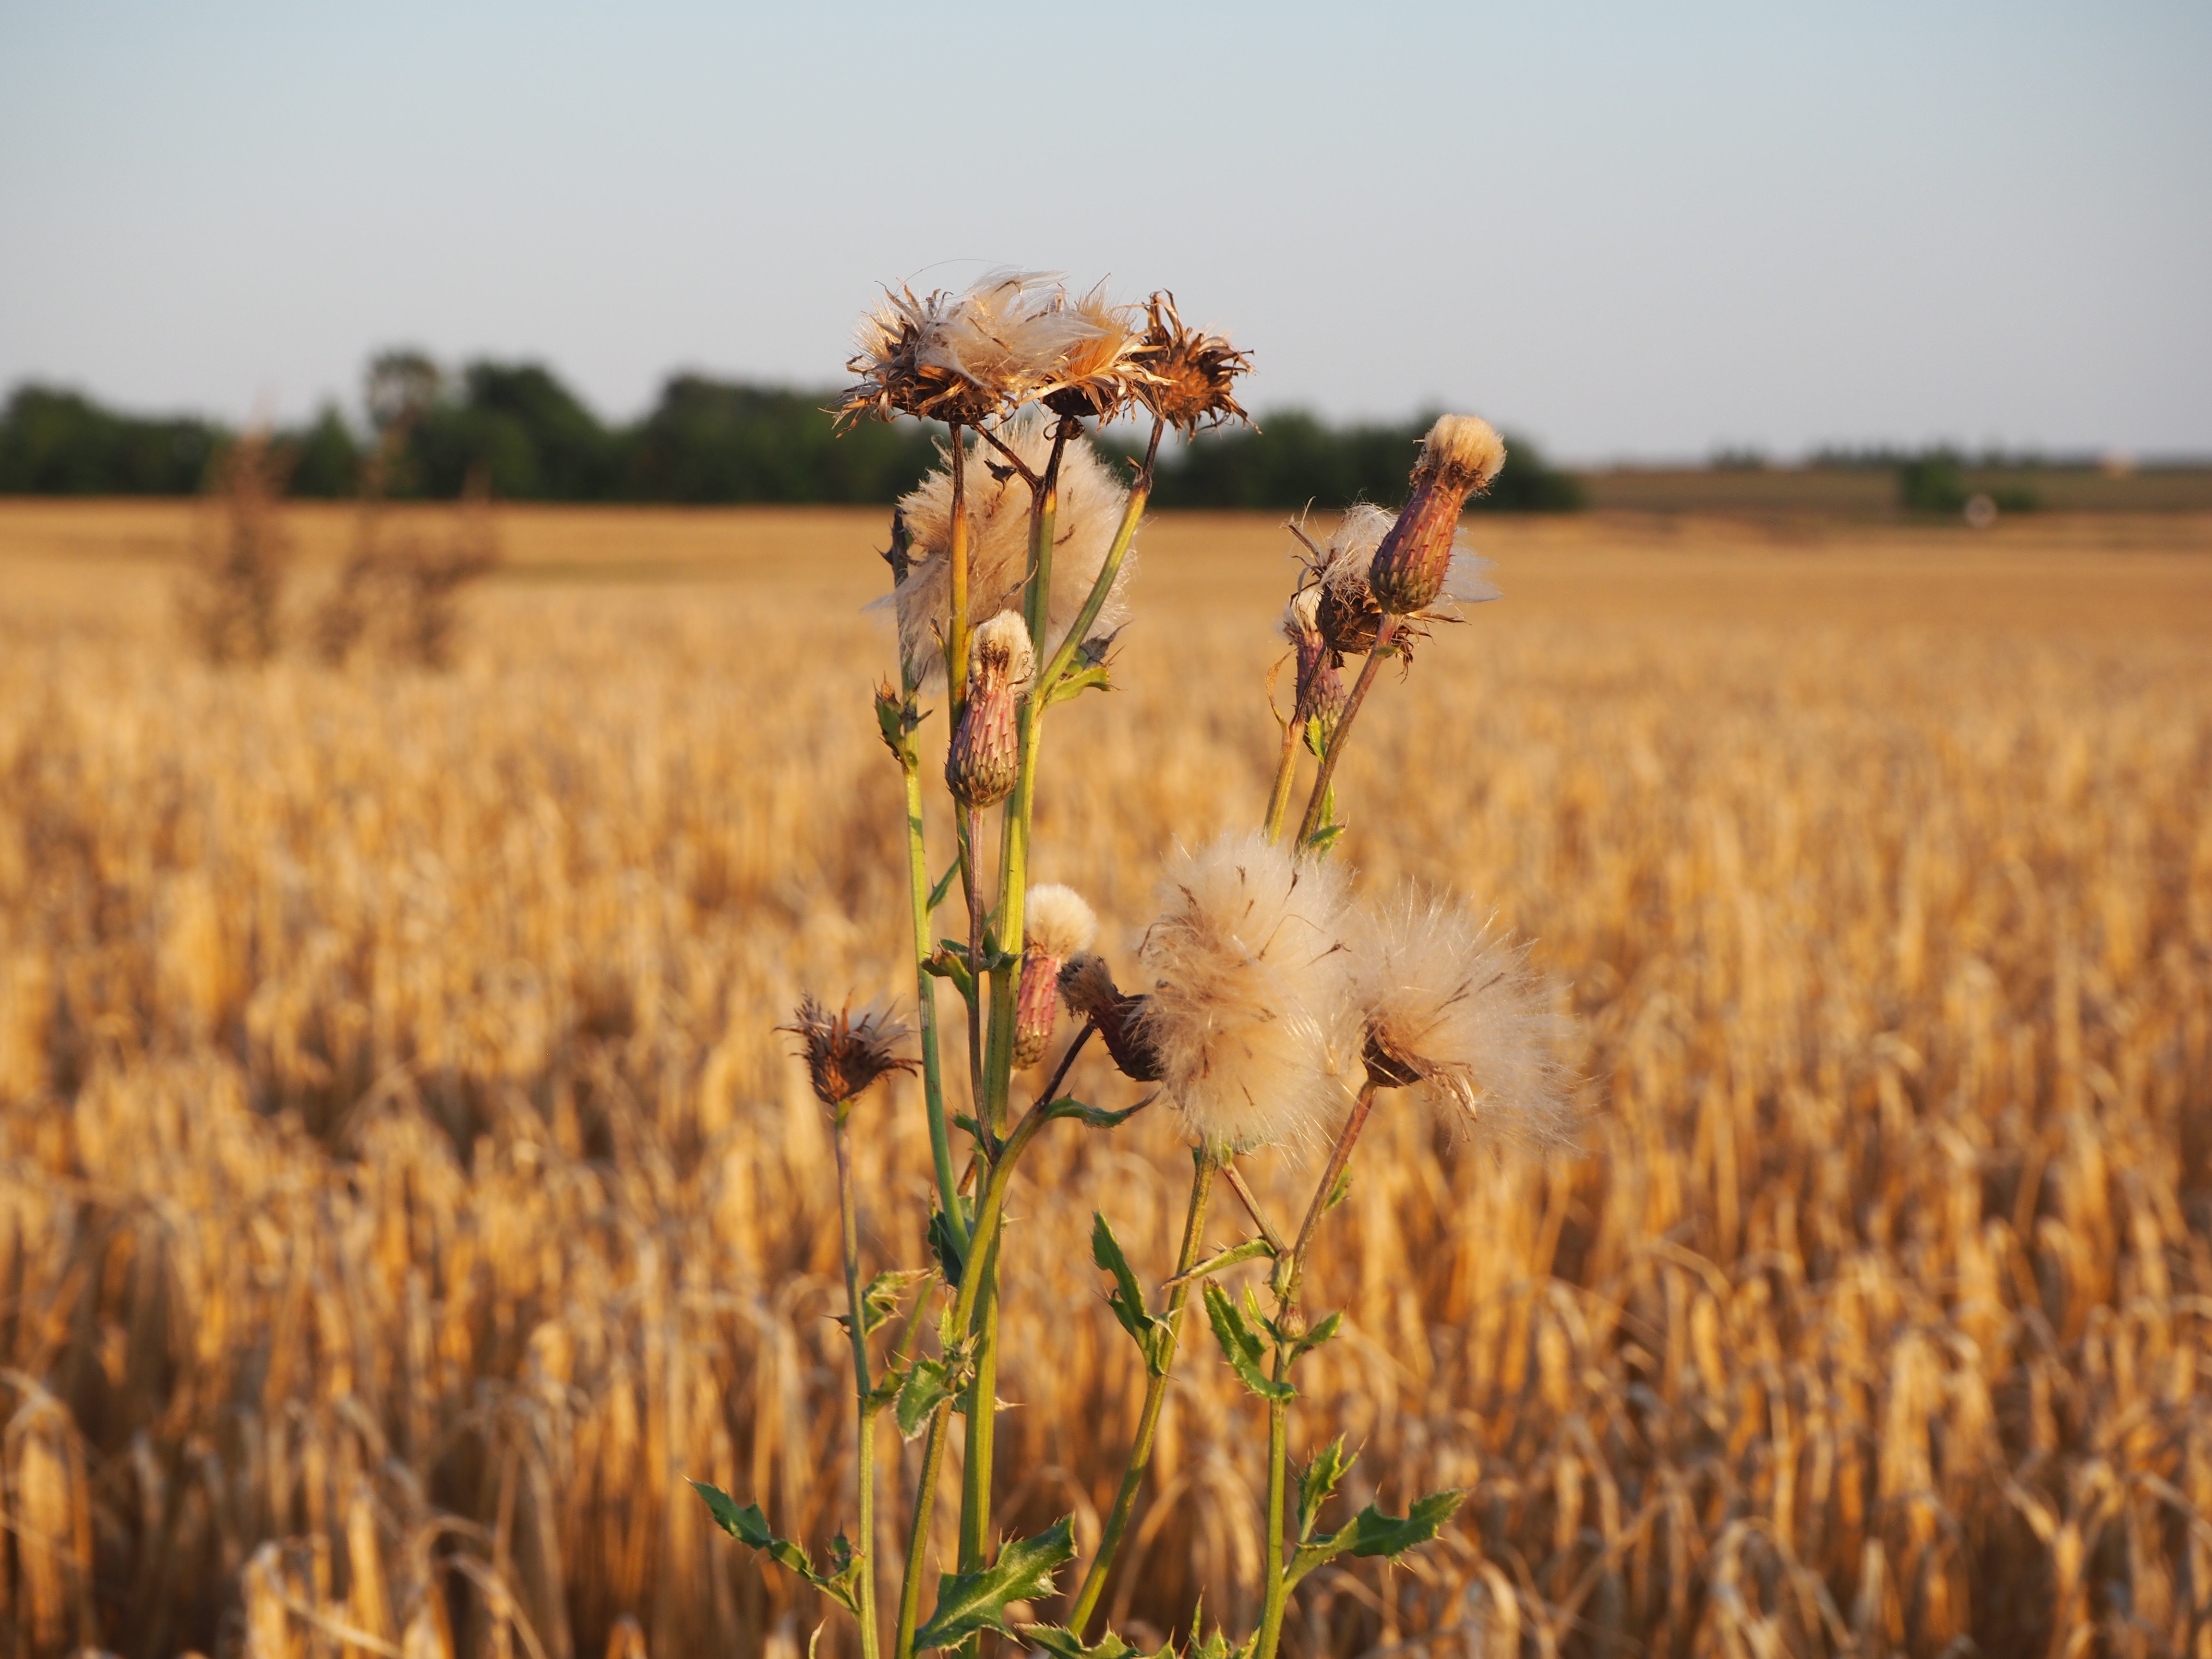
grass, plant, field, barley, wheat, prairie, flower, food, harvest, produce, crop, soil, agriculture, savanna, plain, grassland, rye, weeds, steppe, rural area, flowering plant, commodity, barley field, grass family, land plant, phragmites, food grain